Chesterville, Ontario

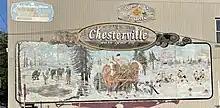
Chesterville “Years Gone By” mural

Maple Ridge became a senior public school in 1973, amidst controversy about a large addition to the school. Due to declining enrollment, Maple Ridge closed in June 2011.